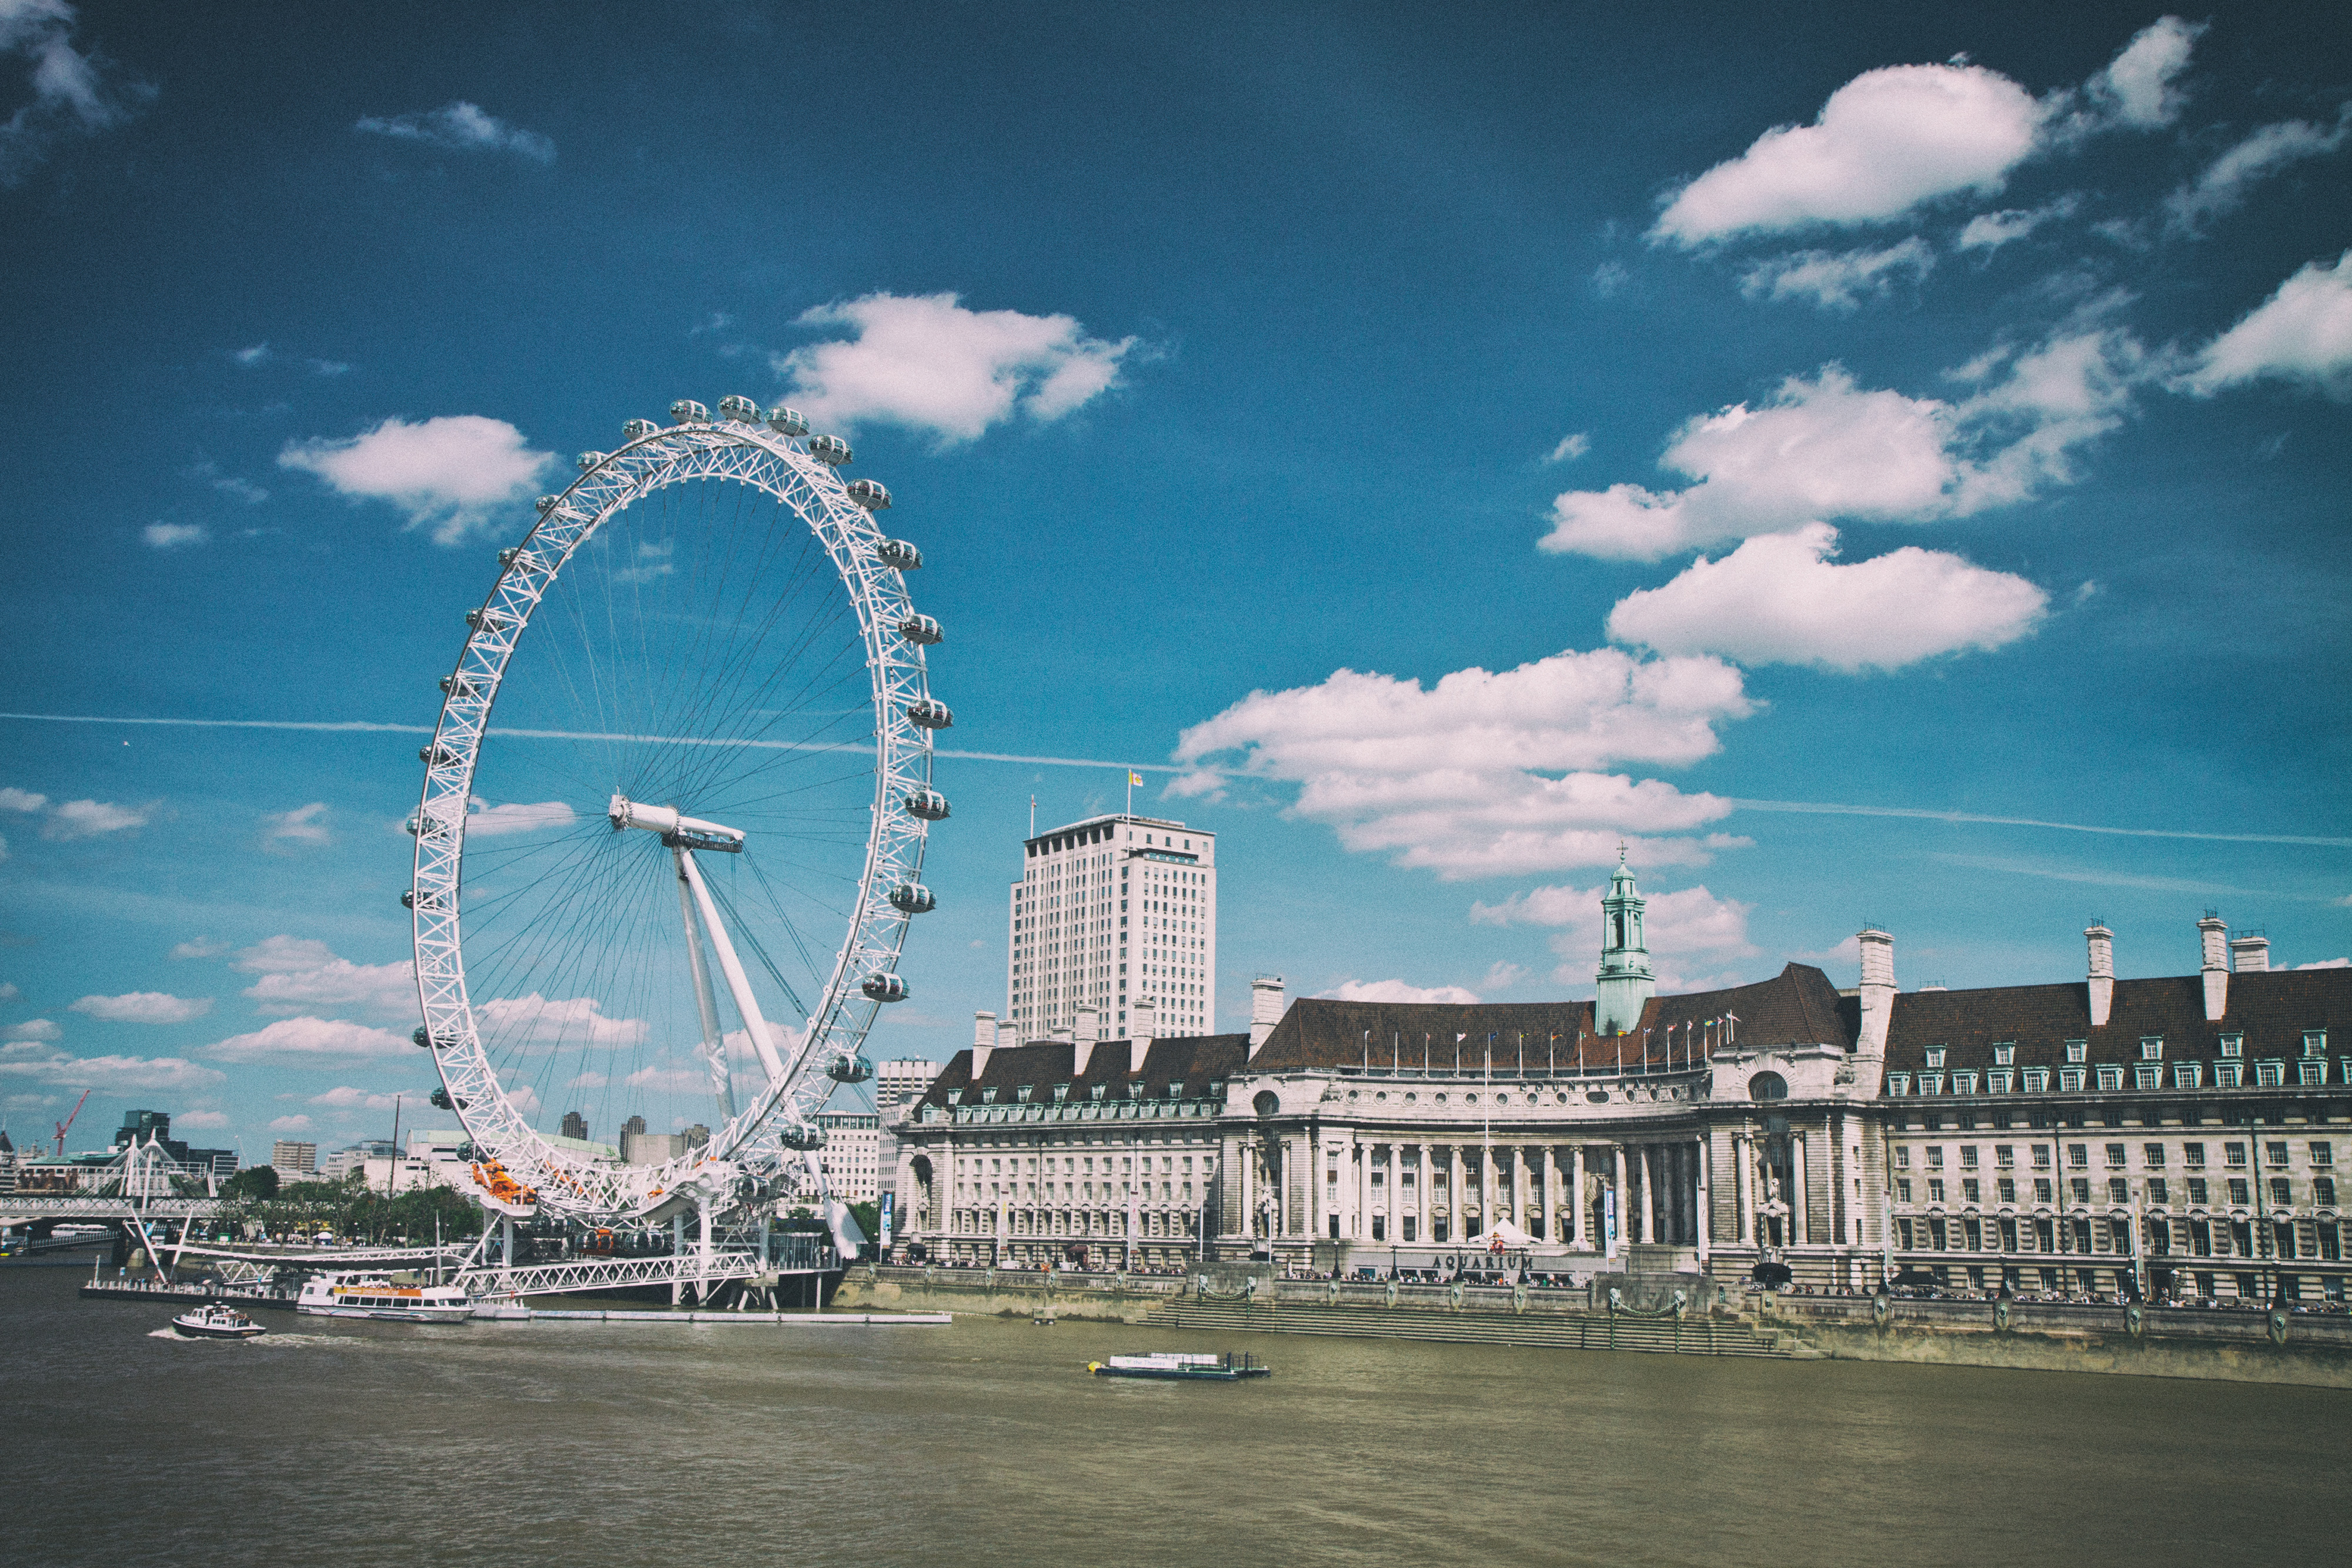
ferris wheel, sky, landmark, cloud, water, tourist attraction, daytime, architecture, urban area, metropolitan area, wheel, river, city, recreation, fun, font, tourism, amusement park, metropolis, nonbuilding structure, amusement ride, horizon, cityscape, meteorological phenomenon, reflection, world, vacation